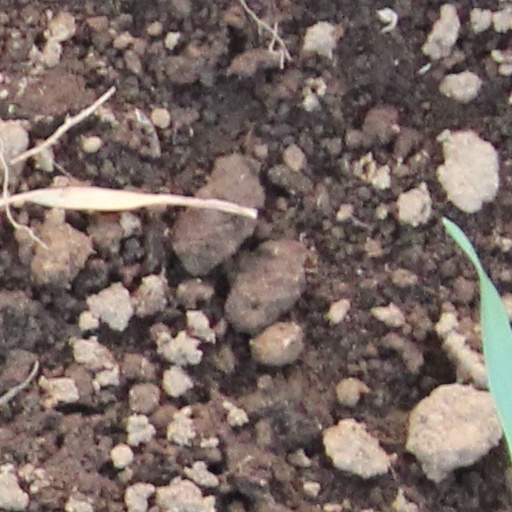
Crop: wheat